Anyone but Me

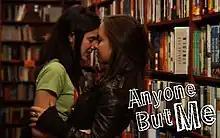

Anyone but Me is an American web series created by Tina Cesa Ward. The series first aired on Strike.TV in 2008, and has since been offered on its own website and on other online streaming platforms such as YouTube, Binge Networks, and Hulu. The series focuses on LGBT themes and is presented in serial short-format webisodes, each lasting between six and fifteen minutes, following the lives of a group of teenagers in New York City and Westchester County, New York.